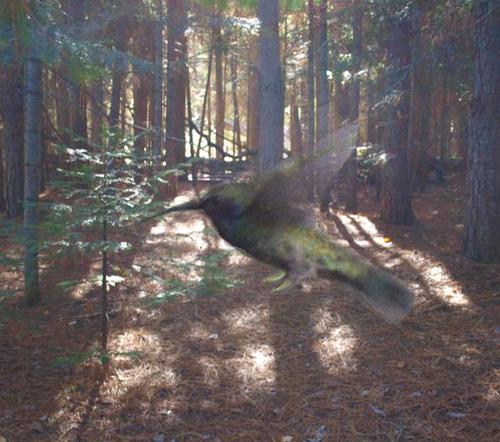
Bird species: Green_Violetear
Bird type: landbird
Background: land